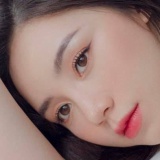
diễn viên Quỳnh Kool